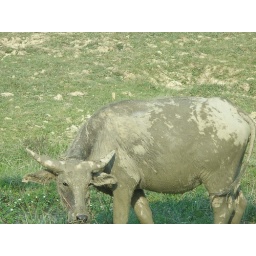
water buffalo in a field